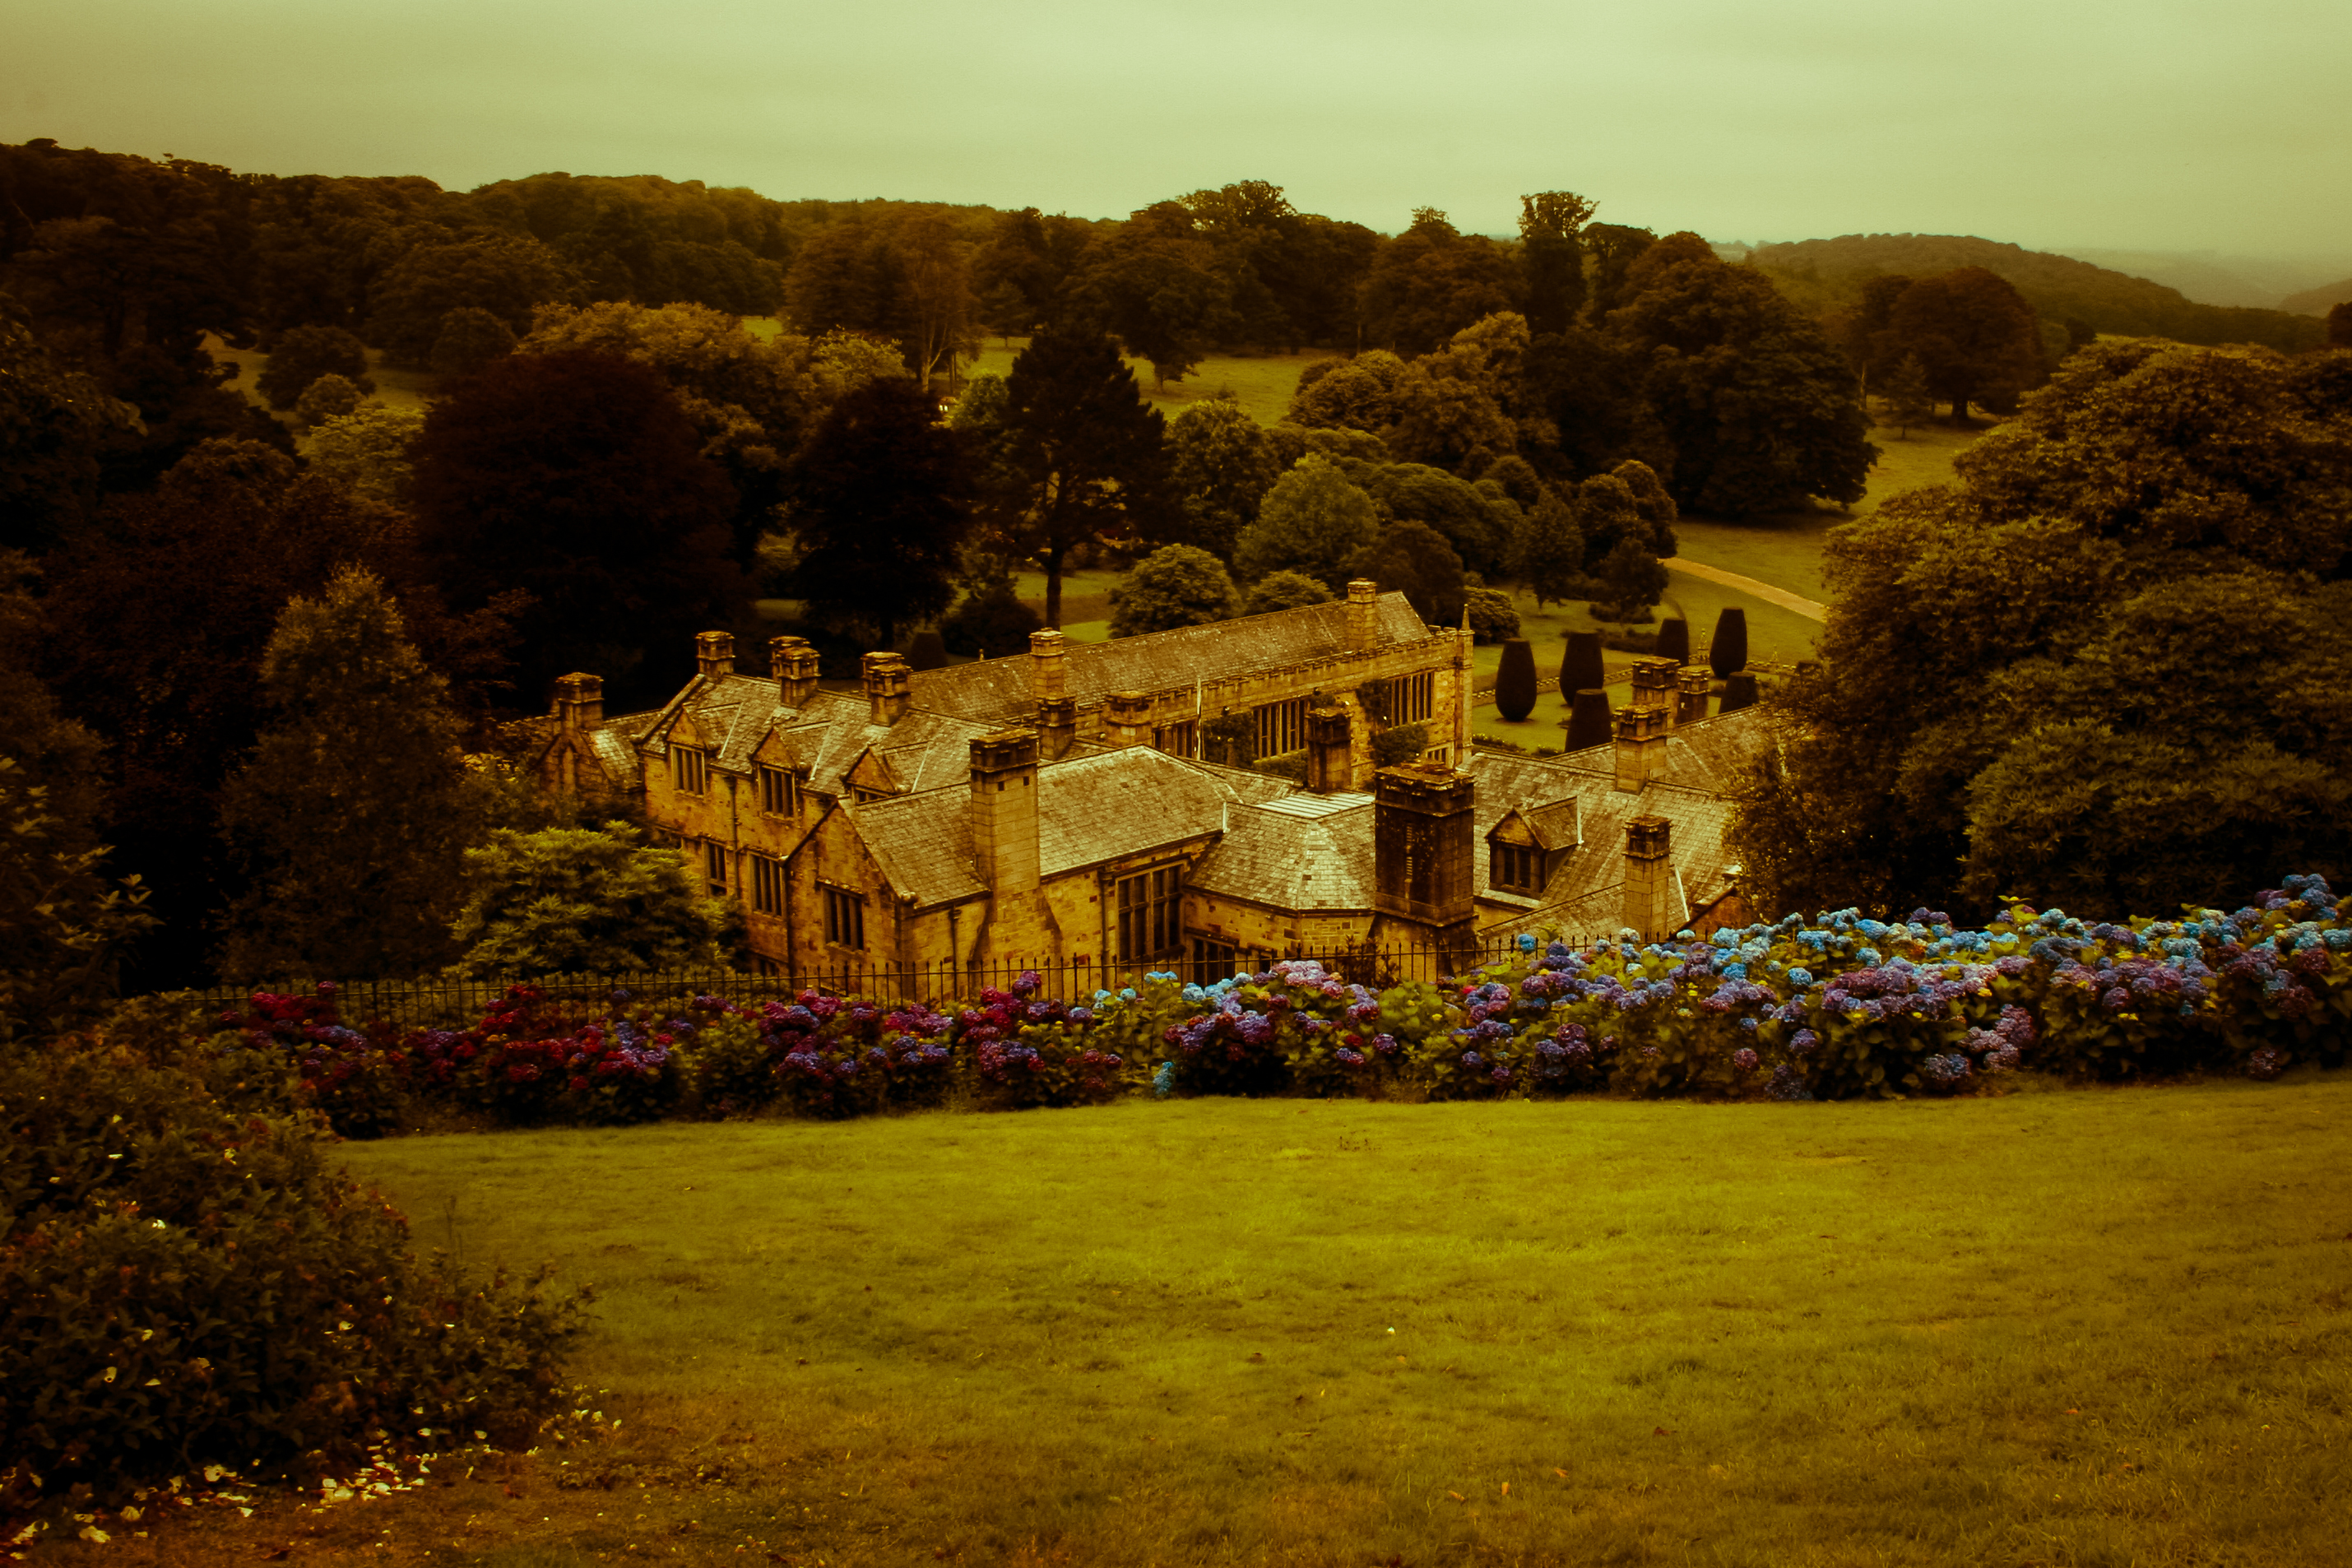
landscape, tree, nature, plant, sunset, night, mansion, sunlight, morning, leaf, hill, flower, roof, village, evening, reflection, autumn, season, flowers, trees, cornwall, lanhydrock, rural area, ancient history, woody plant